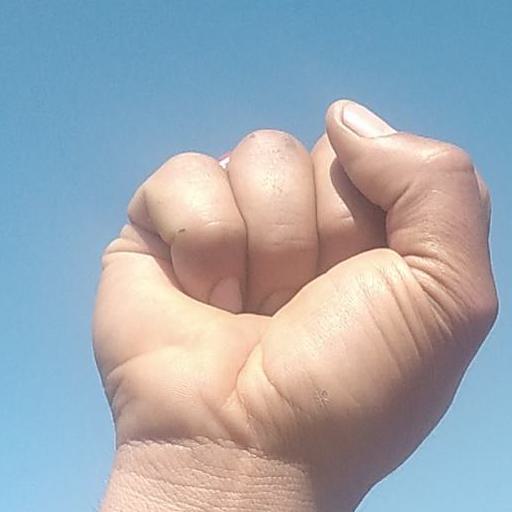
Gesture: fist